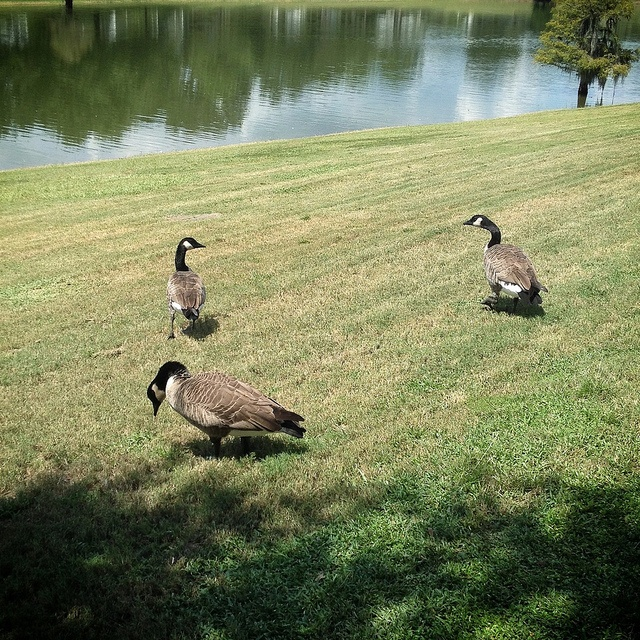
three geese on some grass by a pond
Three geese browse on a lawn next to a lake.
Several animals walking around on the grass during the day.
Three geese on a mowed lawn by a lake.
Geese stand on a grassy field by a pond.